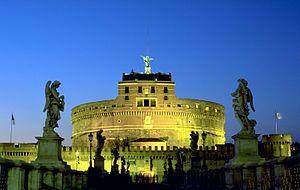
Château Saint-Ange, à Rome. Polski: Zamek Świętego Anioła w Rzymie Photo was taken using the following technique: Film: Fuji Velvia Lens: 2.8/28 Filter: none Body: Minolta 9000 Support: Manfrotto 190B Source: http://fam-tille.de/sparetime.html Image with Information in English Bild mit Informationen auf Deutsch
Anges et Démons est un thriller policier américain réalisé par Ron Howard et sorti en 2009. C'est l'adaptation cinématographique du roman du même nom de l'Américain Dan Brown et compose le second volet de la trilogie cinématographique de Robert Langdon, mais est en fait le premier volet de la tétralogie littéraire, avant Da Vinci Code.
Anges et Démons est un roman policier de Dan Brown paru en 2000. Il compose le premier volet de la pentalogie ayant pour héros le professeur Robert Langdon. Anges et Démons a pour thème la menace des Illuminati, une secte ancestrale luttant contre l'obscurantisme, contre les représentants de l'Église catholique au Vatican.